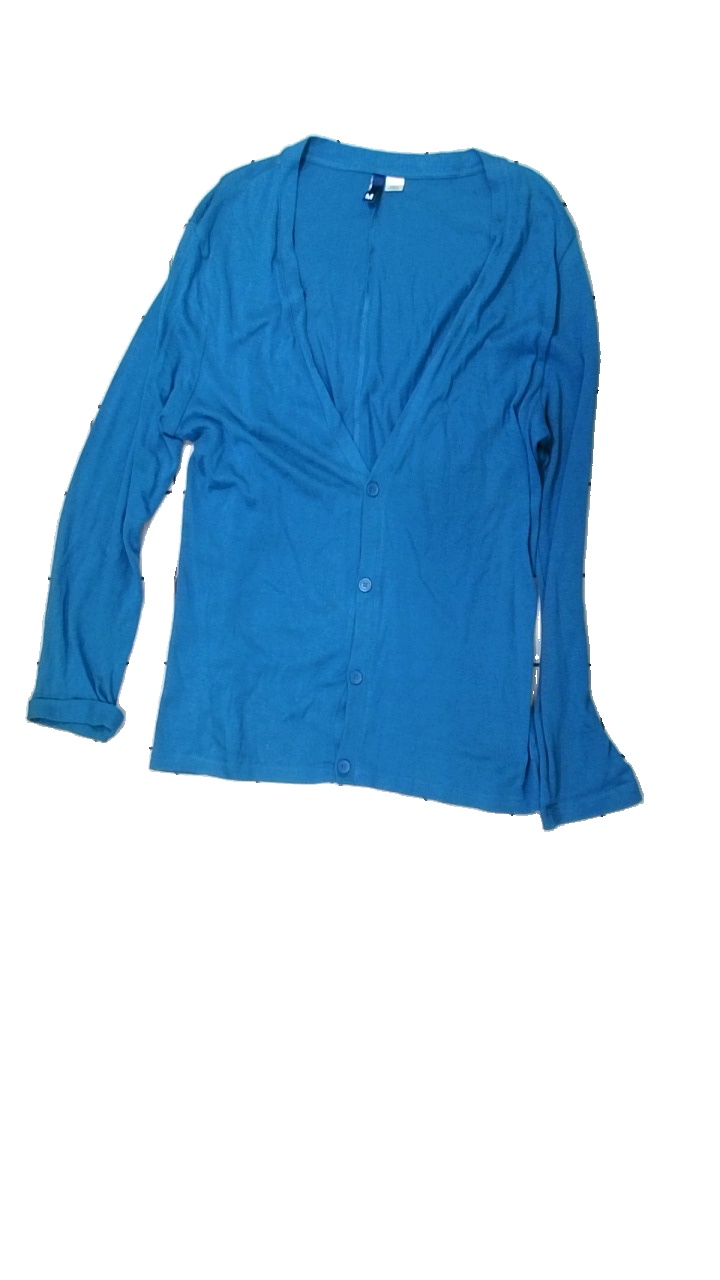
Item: Cardigan (Ladies)
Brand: H&m
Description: blå kofta med knappar, fläckar på armarna
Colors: Blue
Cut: Regular
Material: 100% cotton
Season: All
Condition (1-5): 2
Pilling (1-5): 4
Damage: fläckar arm
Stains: Major
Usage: Export
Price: <50